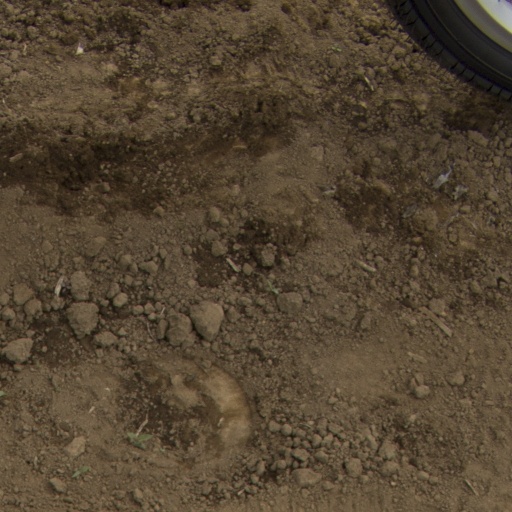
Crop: Jerusalem artichoke